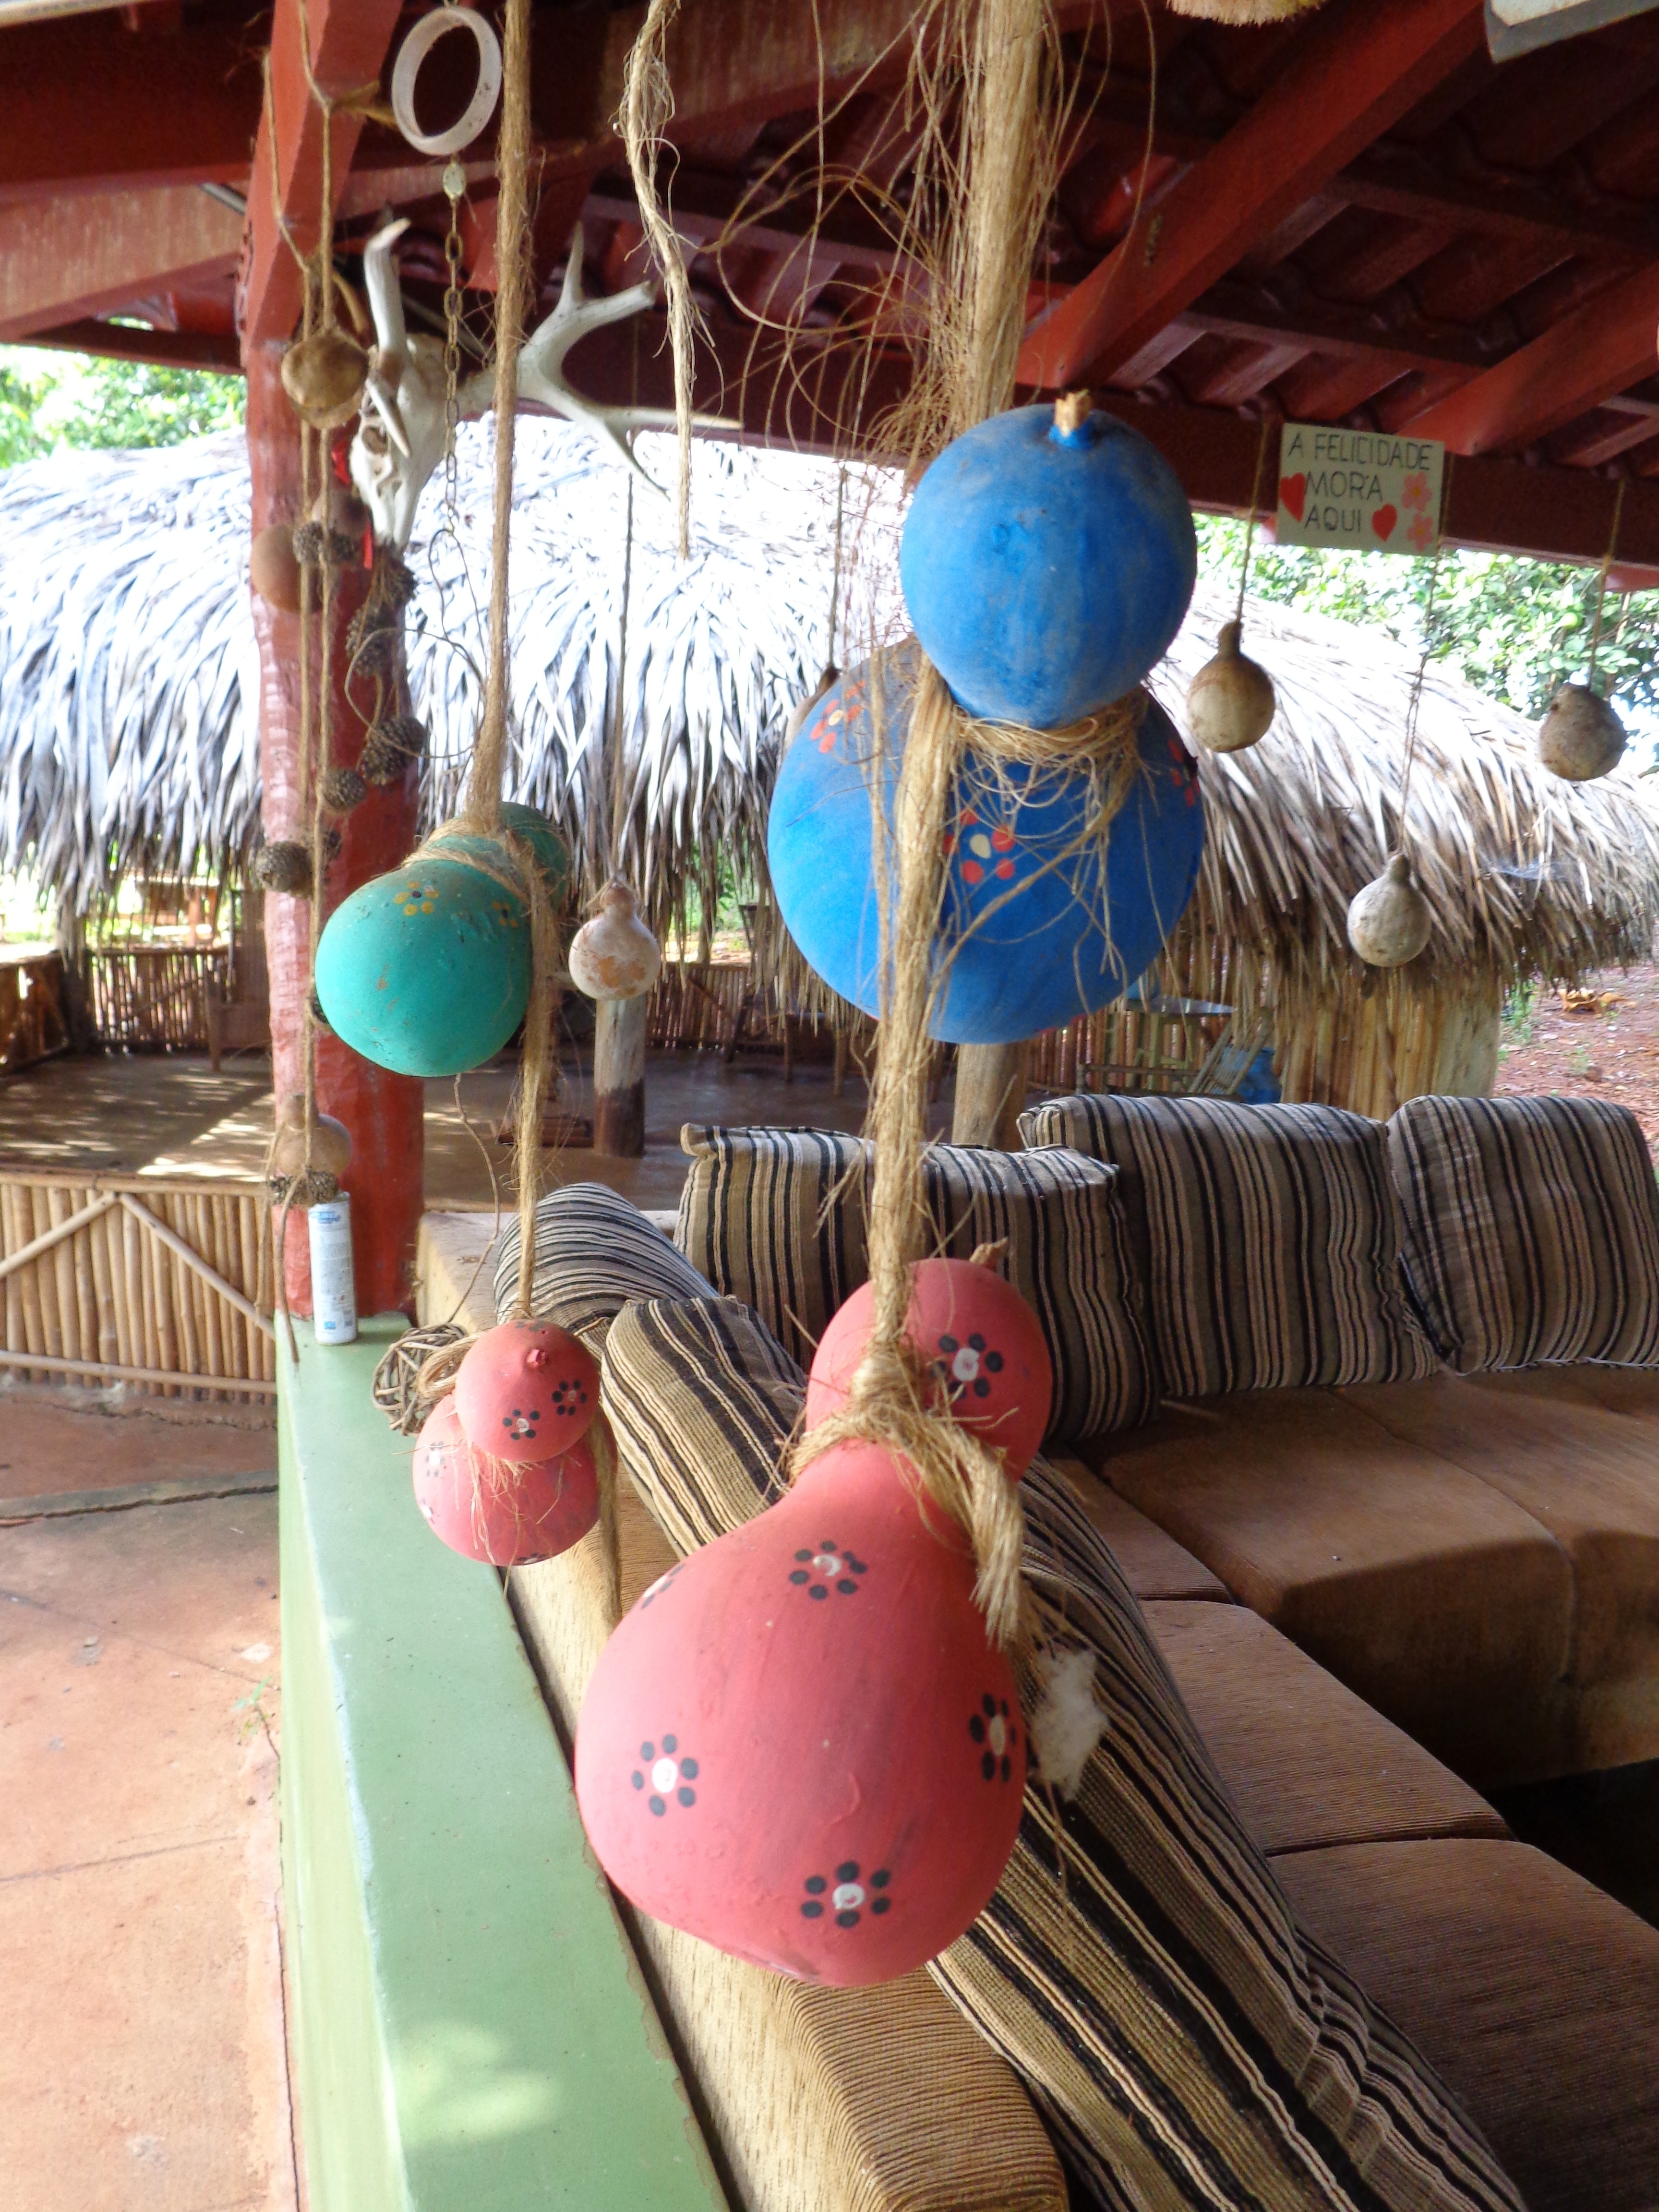
natural